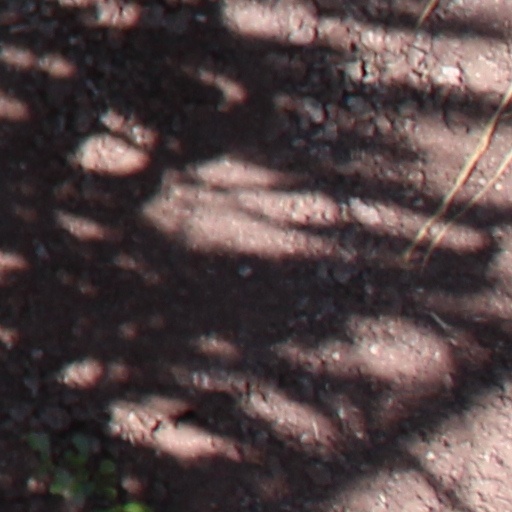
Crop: wheat